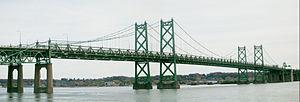
Cet article a pour vocation de présenter une liste de ponts remarquables aux États-Unis, soit par leurs caractéristiques dimensionnelles, soit par leur intérêt architectural ou historique.
Ralph Modjeski est un ingénieur civil polono-américain d'origine polonaise réputé pour sa conception de ponts aux États-Unis, né Rudolf Modrzejewski à Bochnia, dans ce qui était le royaume de Galicie et de Lodomérie, partie de la Pologne occupée par l'empire d'Autriche, le 27 janvier 1861, et mort à Los Angeles le 26 juin 1940.